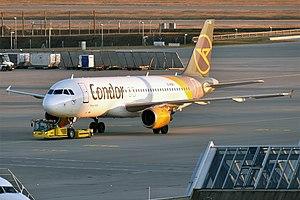
Condor Flugdienst GmbH, habituellement abrégé en Condor, est une compagnie aérienne allemande basée en Allemagne, assurant des vols réguliers vers des destinations touristiques sur le pourtour de la Méditerranée, en Asie, Afrique, Amérique du Nord, Amérique du Sud et dans les Caraïbes. Sa base principale est l'Aéroport de Francfort / Rhein-Main d'où partent tous les vols long-courriers. Les bases secondaires pour les vols méditerranéens sont les aéroports de Munich, Hambourg, Düsseldorf, Stuttgart et Berlin-Schönefeld.